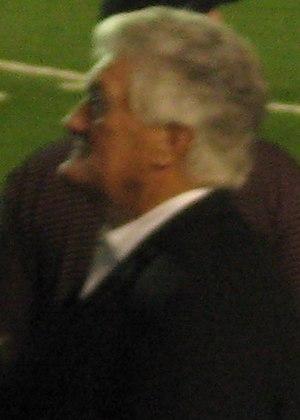
David Wayne Parks, né le 25 décembre 1941 à Muenster dans l'État du Texas et décédé le 7 août 2019 à Austin au Texas est un Américain, joueur de football américain ayant évolué aux postes de wide receiver et de tight end au sein de la National Football League.